North La Junta School

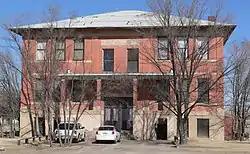

The North La Junta School is a historic school building in North La Junta, Colorado, United States. It was built in 1914 and was listed on the National Register of Historic Places in 1992.